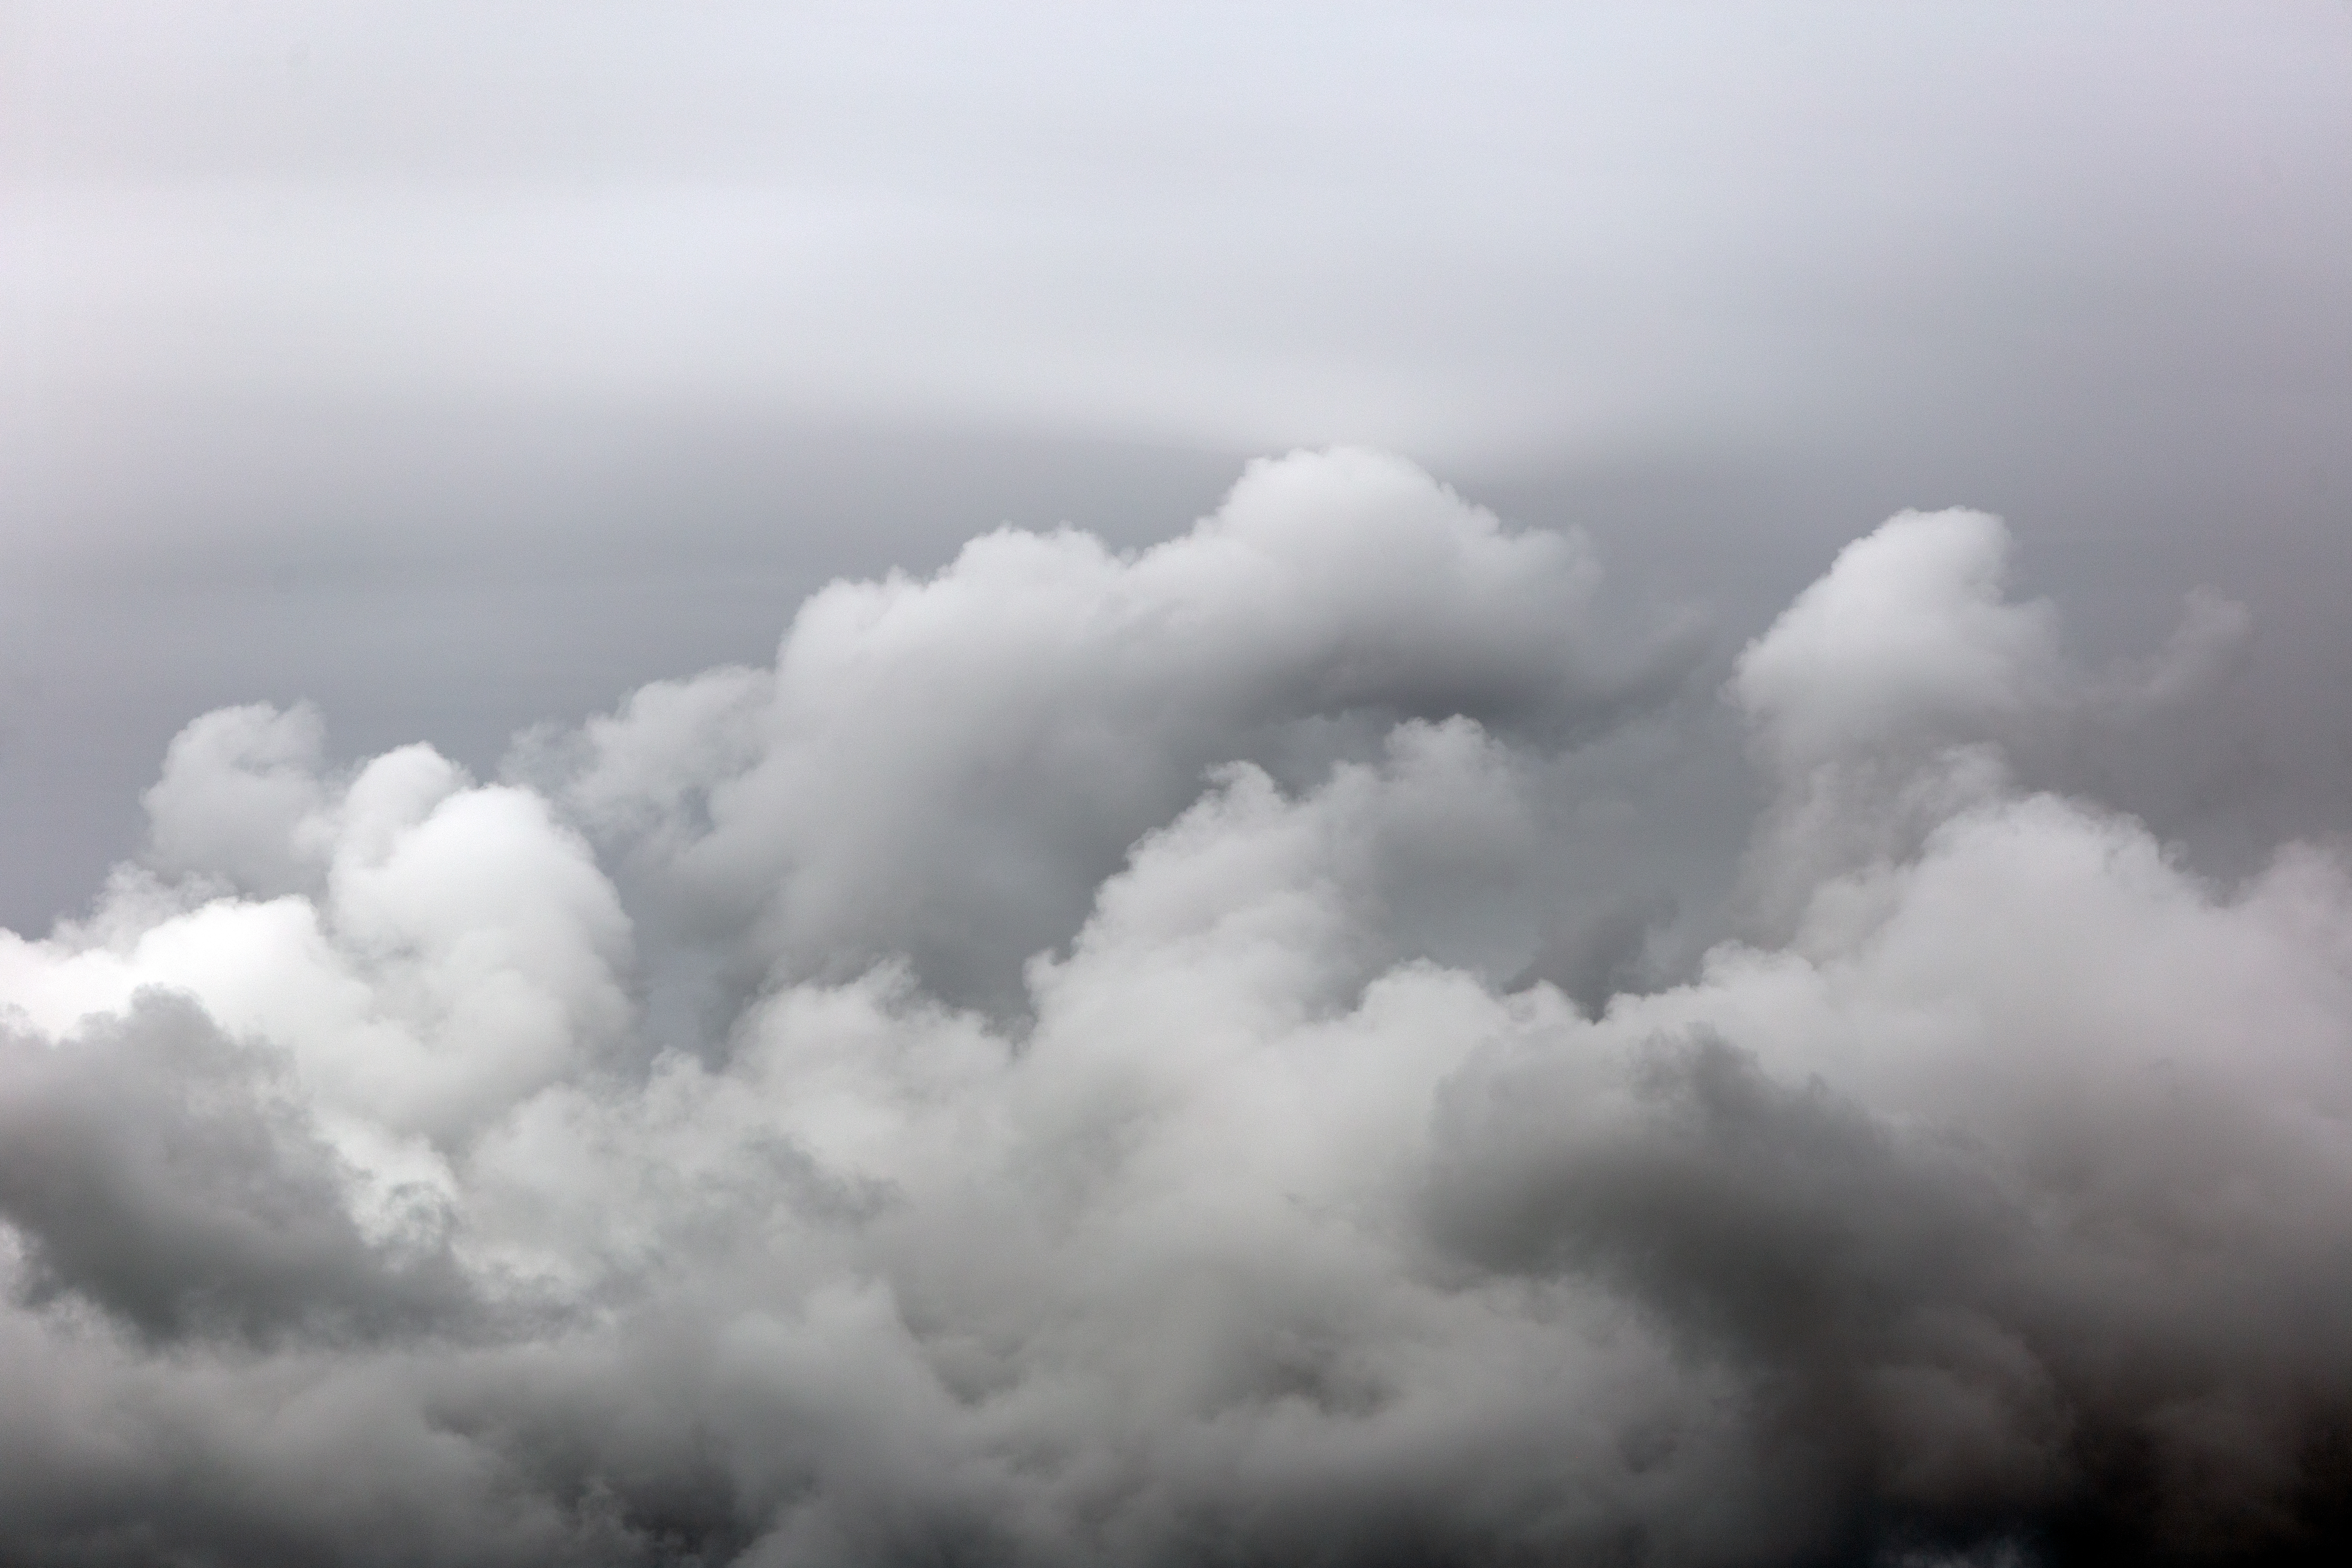
cloud, sky, white, cumulus, daytime, atmospheric phenomenon, atmosphere, meteorological phenomenon, photography, geological phenomenon, landscape